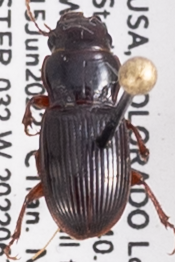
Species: Cratacanthus dubius
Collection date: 2022-06-15
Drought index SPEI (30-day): -0.528
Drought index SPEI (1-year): -2.09
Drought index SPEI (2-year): -2.09